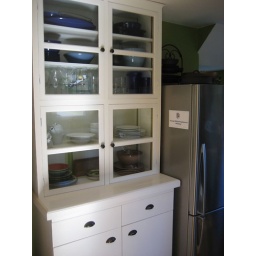
built in china cabinet in kitchen